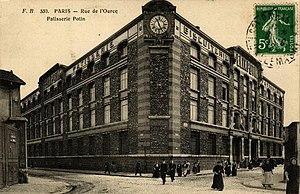
Paris.Rue de l'Ourcq.Pâtisserie Potin
Félix Potin est une enseigne française de distribution créée par l'épicier Félix Potin au milieu du XIXᵉ siècle, et qui perdura jusqu'à la fin du XXᵉ siècle.
Cet article recense les bombardements aériens et d'artillerie lourde à grande puissance sur Paris et sa banlieue durant la Première Guerre mondiale.
La rue de l’Ourcq est une rue du 19ᵉ arrondissement de Paris. Elle doit son nom au voisinage du canal de l’Ourcq.